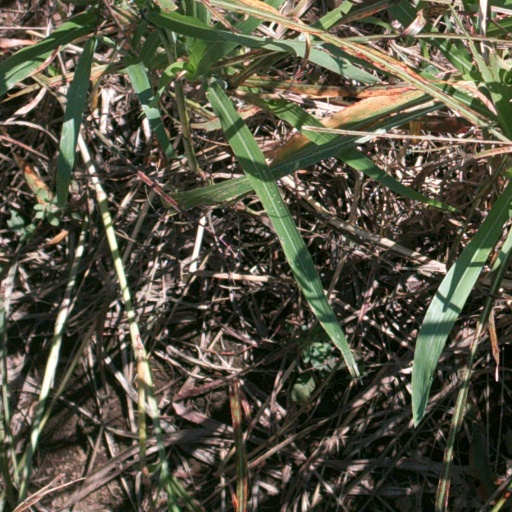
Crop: sorghum